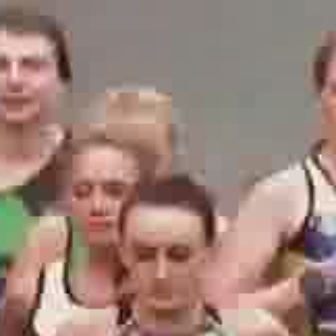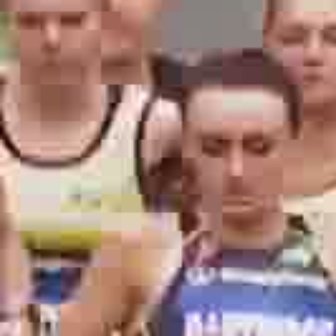
  Please identify the target specified by the bounding box [124,229,203,308] in the first image and locate it in the second image. Return the coordinates in [x_min,y_min,x_max,y_max] format.
Answer: [183,114,279,210]